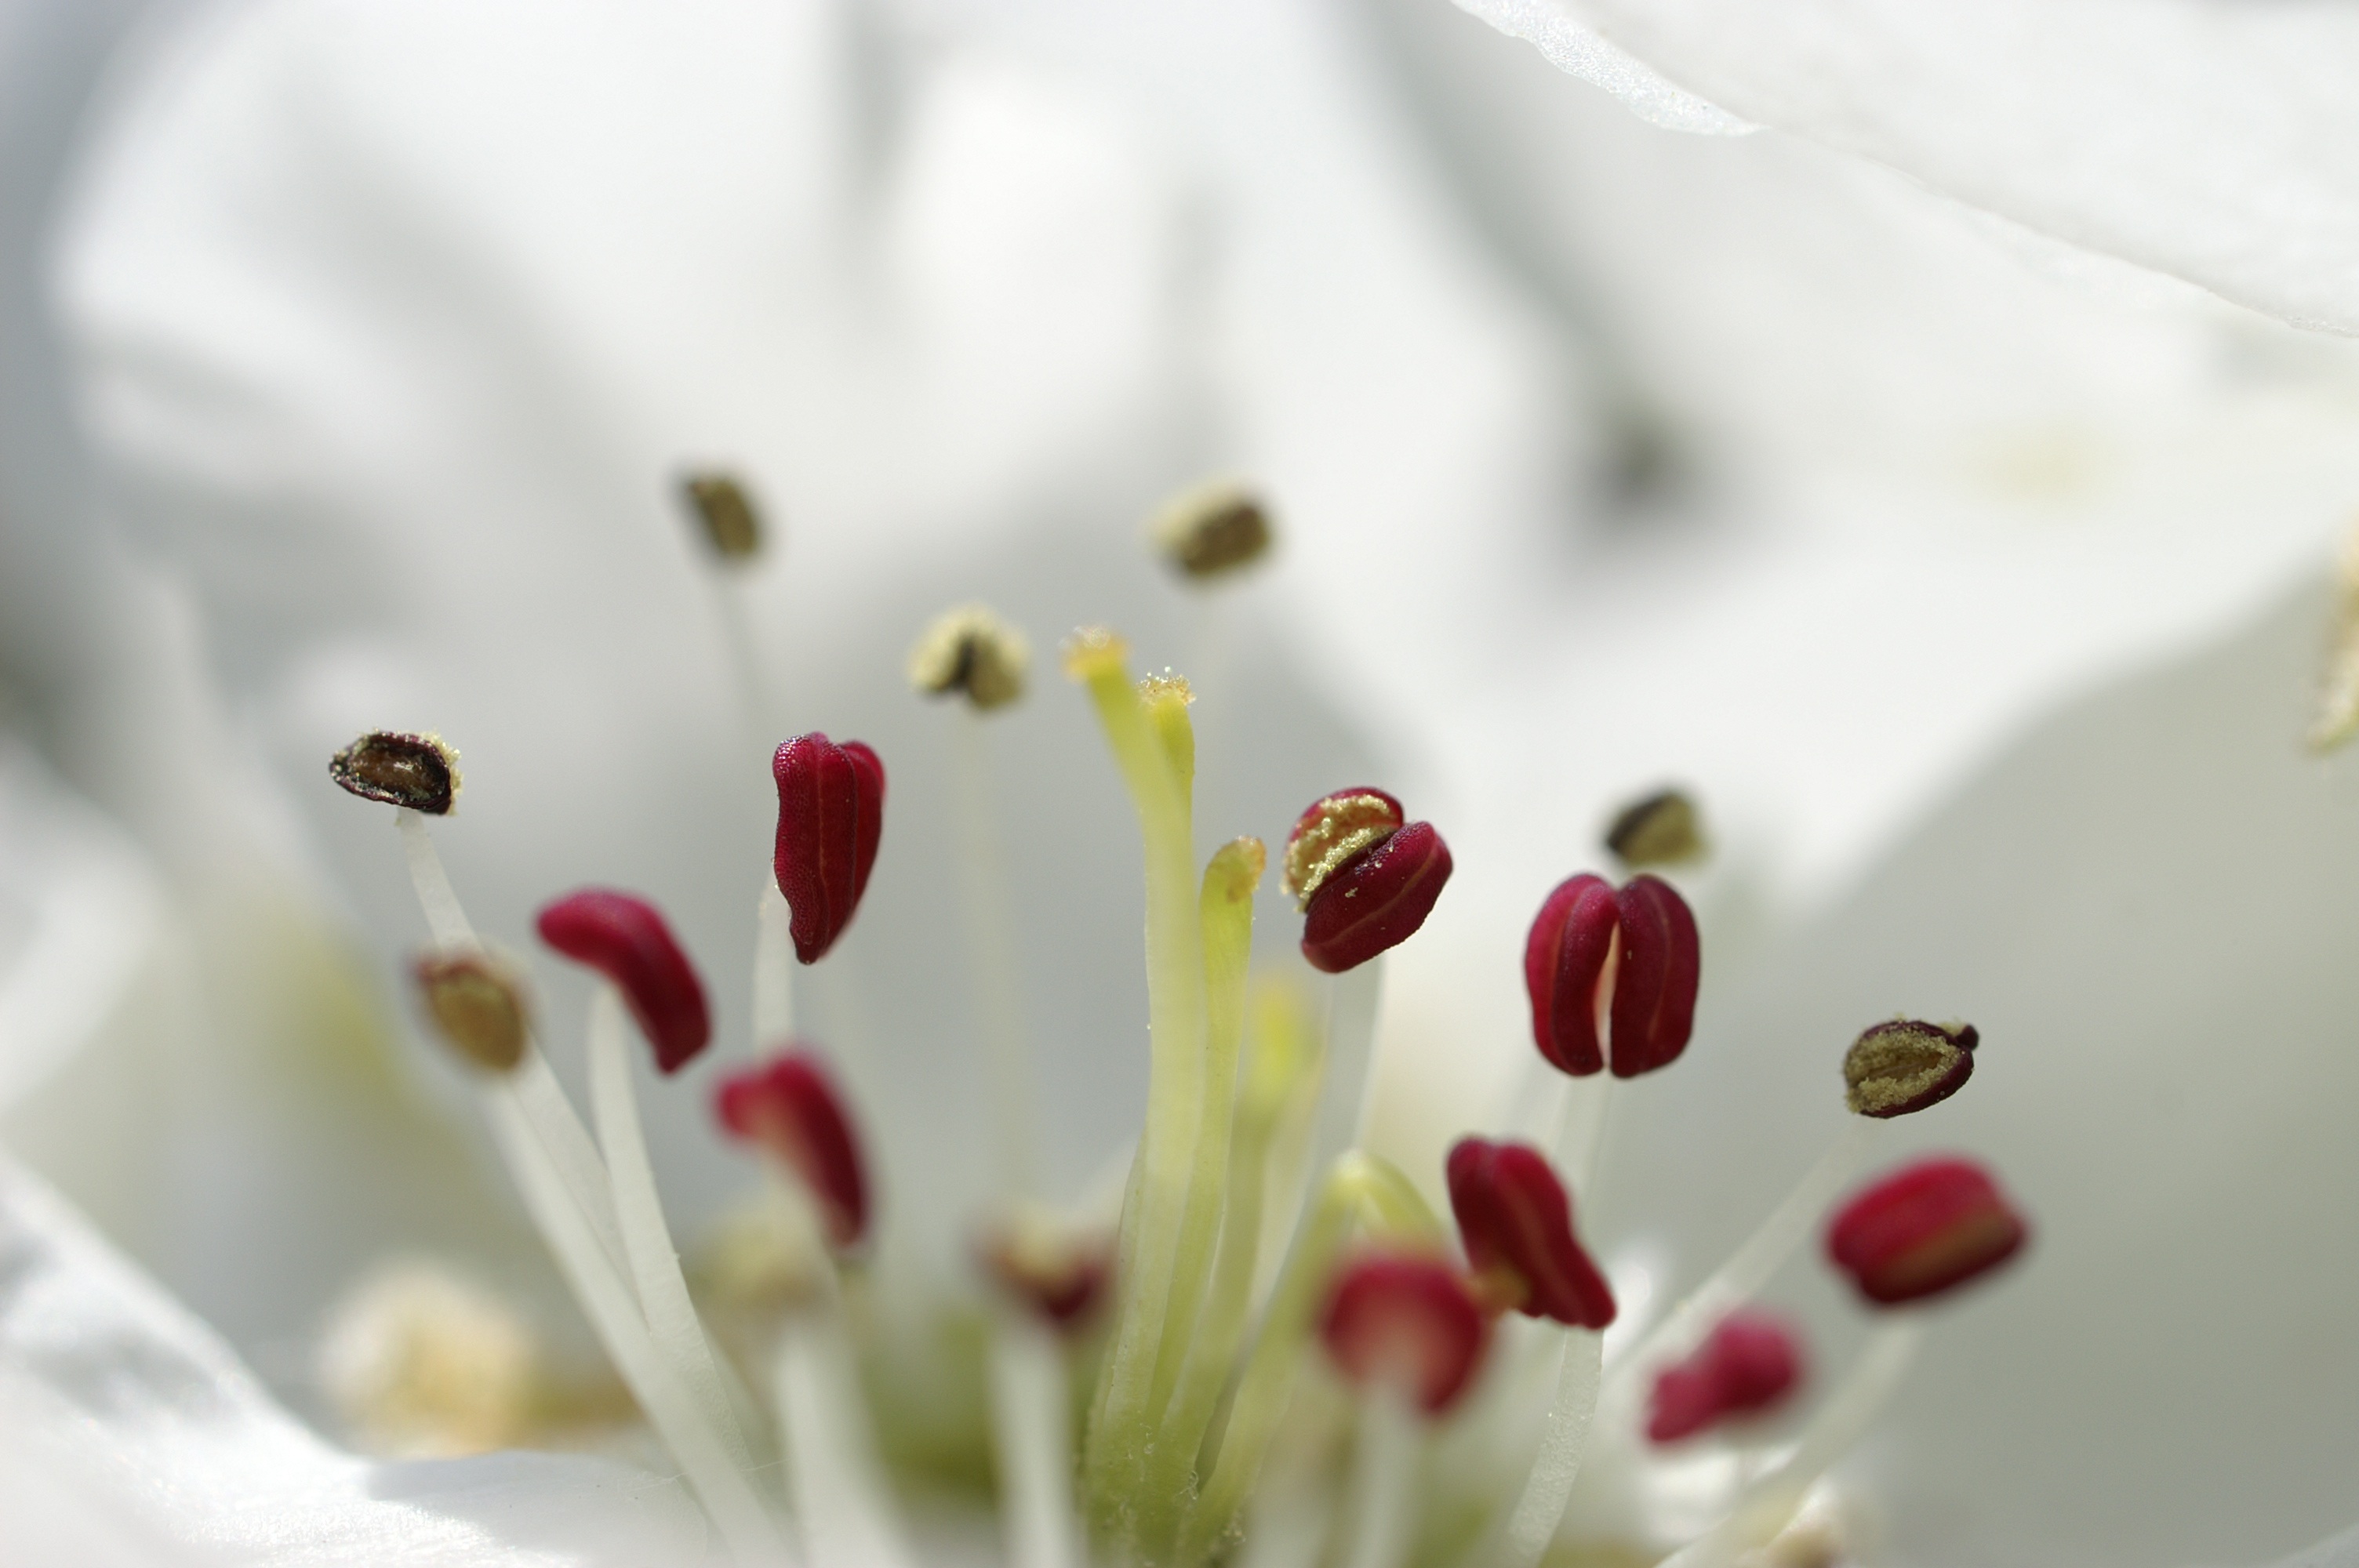
branch, blossom, plant, white, photography, leaf, flower, petal, bloom, pollen, red, botany, pear, flora, wildflower, close up, pistil, macro photography, flowering plant, pear blossom, plant stem, land plant